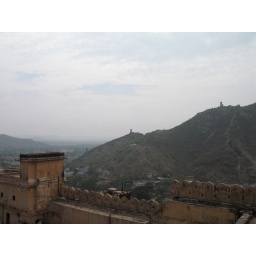
A vew of the mountains nearby with the lookout towers around Jaipur